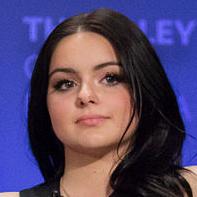
Age: 16